Nastro d'Argento Lifetime Achievement Award

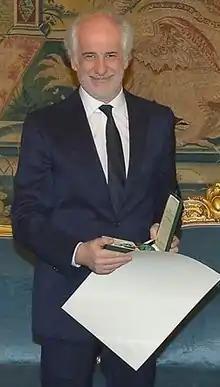
President Giorgio Napolitano receives the cast of the Oscar-winning film "The Great Beauty" at the Quirinale

The Nastro d'Argento (Silver Ribbon) is a film award assigned annually, since 1946, by "Sindacato Nazionale dei Giornalisti Cinematografici Italiani" ("Italian National Syndicate of Film Journalists") the association of Italian film critics.